Spencer Gifts

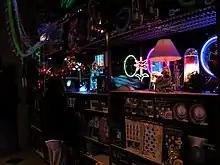
Typical merchandise at a Spencer's Gift shop

In 2001, Vivendi acquired Universal Studios and rebranded the entire organization as Vivendi Universal Entertainment. Less than two years later, in 2003, GB Palladin, a joint venture between Gordon Brothers Group and Palladin Capital Group, acquired Spencer Gifts from Vivendi, around the same time Vivendi was preparing to sell the majority of its shares of Universal Studios to General Electric's NBC division. As a result of the sale, Steven Silverstein became Spencer Gifts' CEO and also the CEO and president of Spirit Halloween.